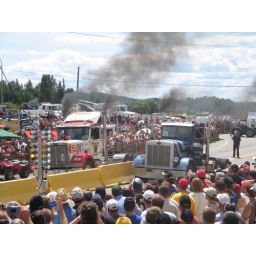
The sound of the Detroit 8V92TA engine in the red and white truck sent shivers down my spine!